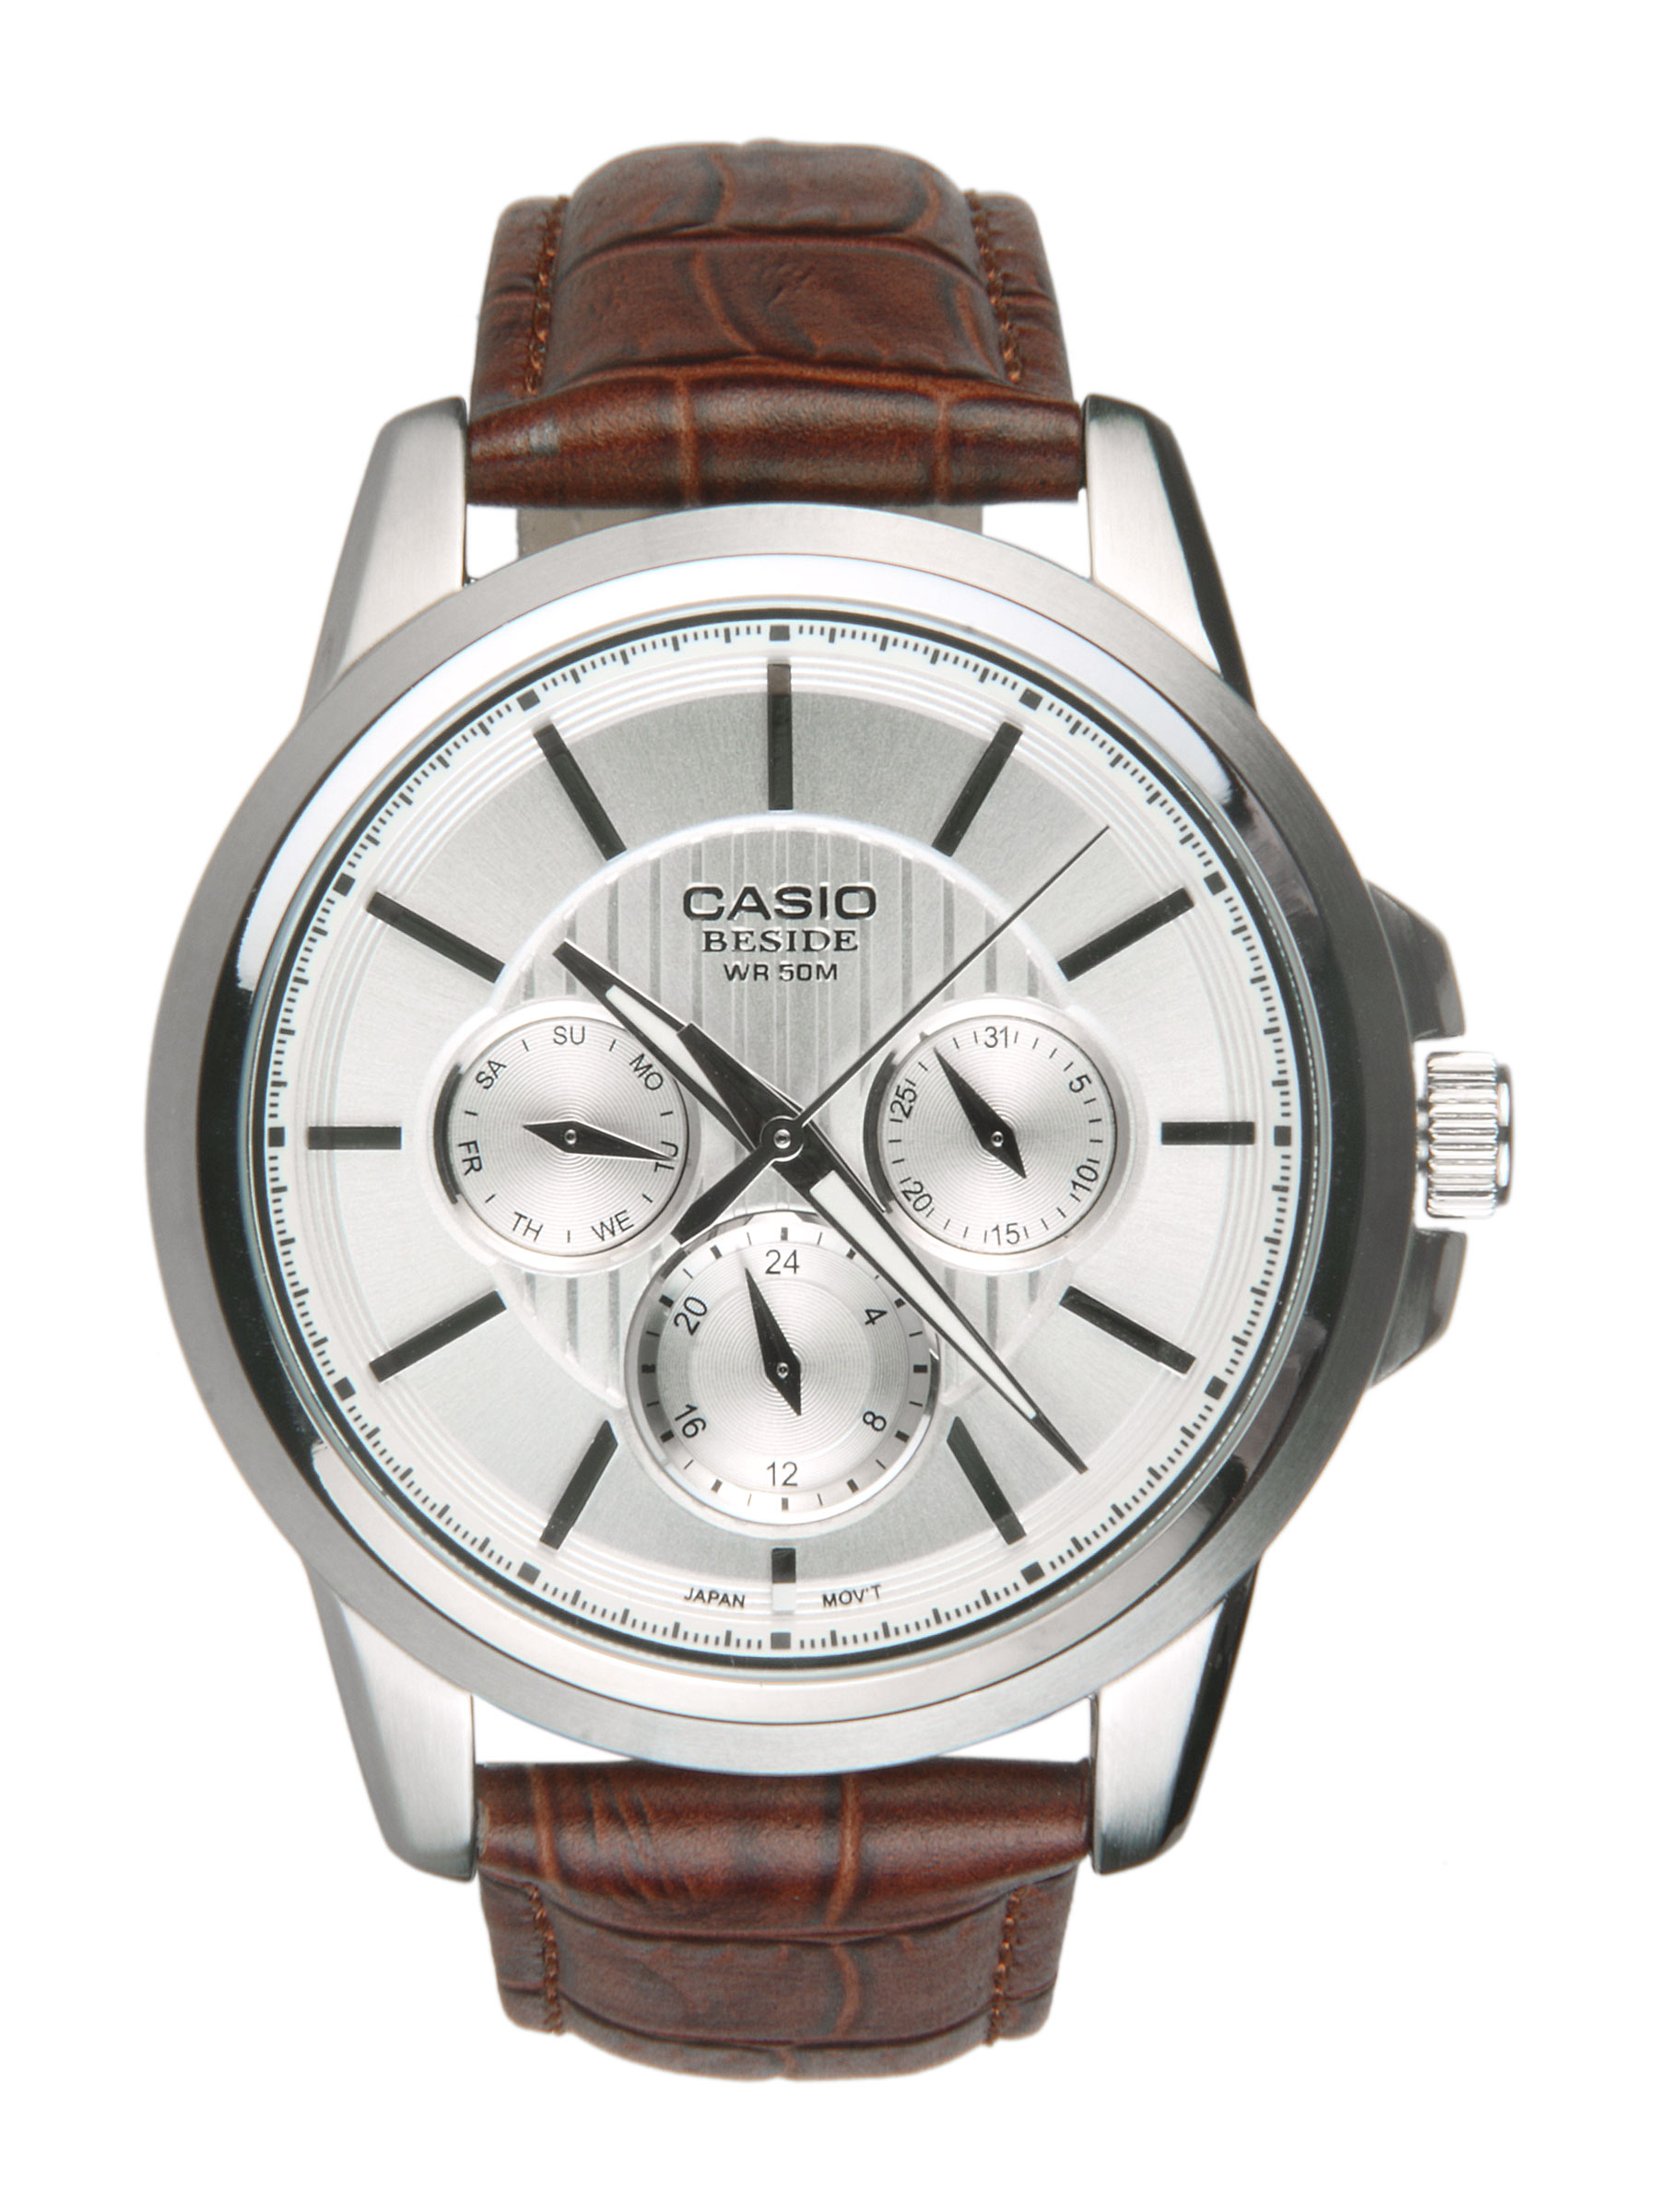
CASIO ENTICER Men Steel-Toned Analogue Watch BS121
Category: Accessories / Watches / Watches
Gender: Men
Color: Steel
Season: Winter 2016
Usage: Casual